Eureka Jack Mystery

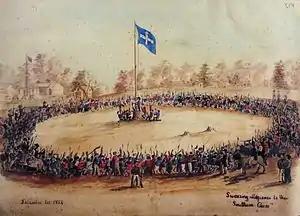
"Swearing Allegiance to the Southern Cross" by Charles Doudiet (1854)

Military historian and author of "Eureka Stockade: A Ferocious and Bloody Battle", Gregory Blake, conceded that the rebels may have flown two battle flags as they claimed to be defending their British rights. Blake leaves open the possibility that the flag being carried by the prisoner had been souvenired from the flag pole as the routed garrison was fleeing the stockade. Once taken by Constable John King, the Eureka Flag was placed beneath his tunic in the same fashion as the suspected Union Jack was found on the prisoner. In 1896, Sergeant John McNeil, who was at the battle, recalled shredding a flag at the Spencer Street Barracks in Melbourne at the time. He claimed it was the Eureka Flag that he had torn down; however, Blake believes it may have been the mystery Eureka Jack.